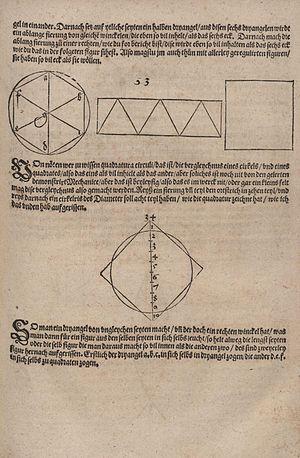
La quadrature du cercle est un problème classique de mathématiques apparaissant en géométrie. Il fait partie des trois grands problèmes de l'Antiquité, avec la trisection de l'angle et la duplication du cube.